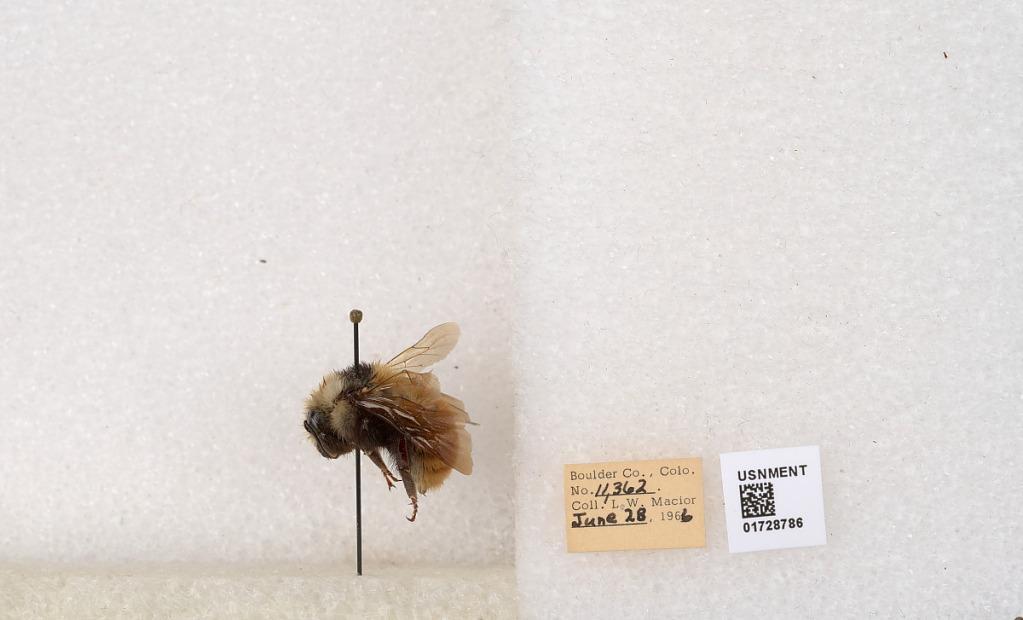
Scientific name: Bombus appositus Cresson
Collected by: L. Macior
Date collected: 1966-6-28
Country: United States
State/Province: Colorado
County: Boulder
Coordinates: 40.0925, -105.358